Hitoshi Ueki

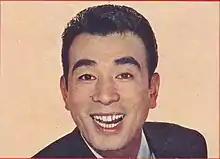
Ueki in 1963

was a Japanese actor, comedian, singer, and guitarist. He won six awards for acting. His film credits stretch from 1960 to 1995.